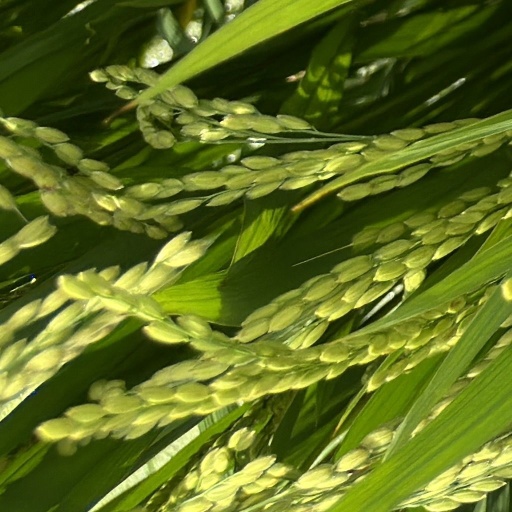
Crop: rice